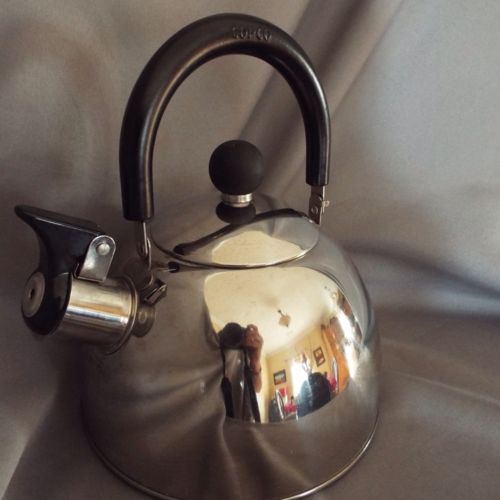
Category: kettle